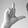
ASL letter: L